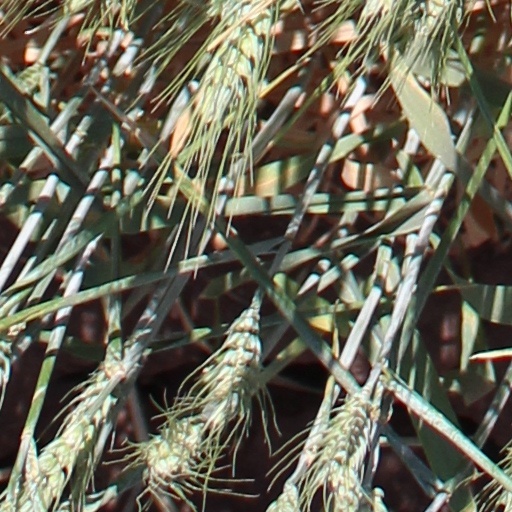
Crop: wheat